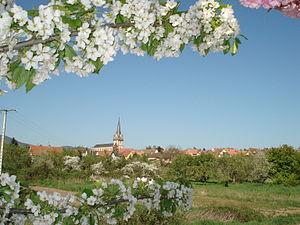
Bernardswiller au printemps